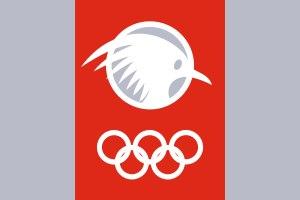
Les drapeaux de la Nouvelle-Calédonie font l'objet de débats.
Les signes identitaires de la Nouvelle-Calédonie sont un ensemble de symboles représentant cette collectivité locale française au statut spécifique. Ils sont prévus par l'accord de Nouméa signé entre l'État, les anti-indépendantistes du Rassemblement pour la Calédonie dans la République et les indépendantistes du Front de libération nationale kanak et socialiste le 5 mai 1998. Ils comprennent : le nom du pays, son drapeau, sa devise, son hymne et des propositions de graphisme pour les billets de banque.